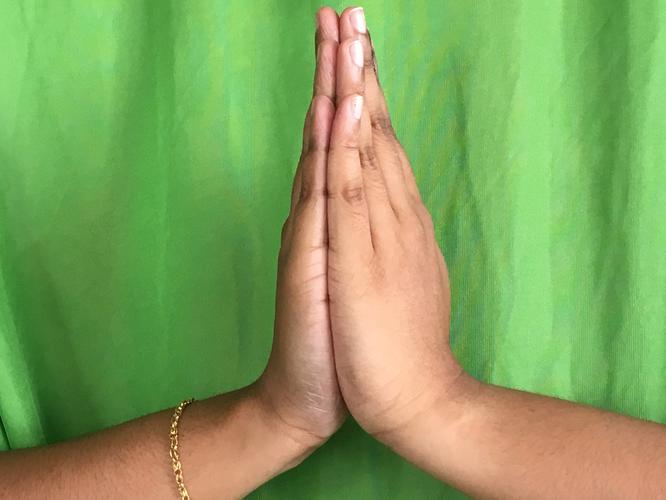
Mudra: Anjali
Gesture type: double_hand